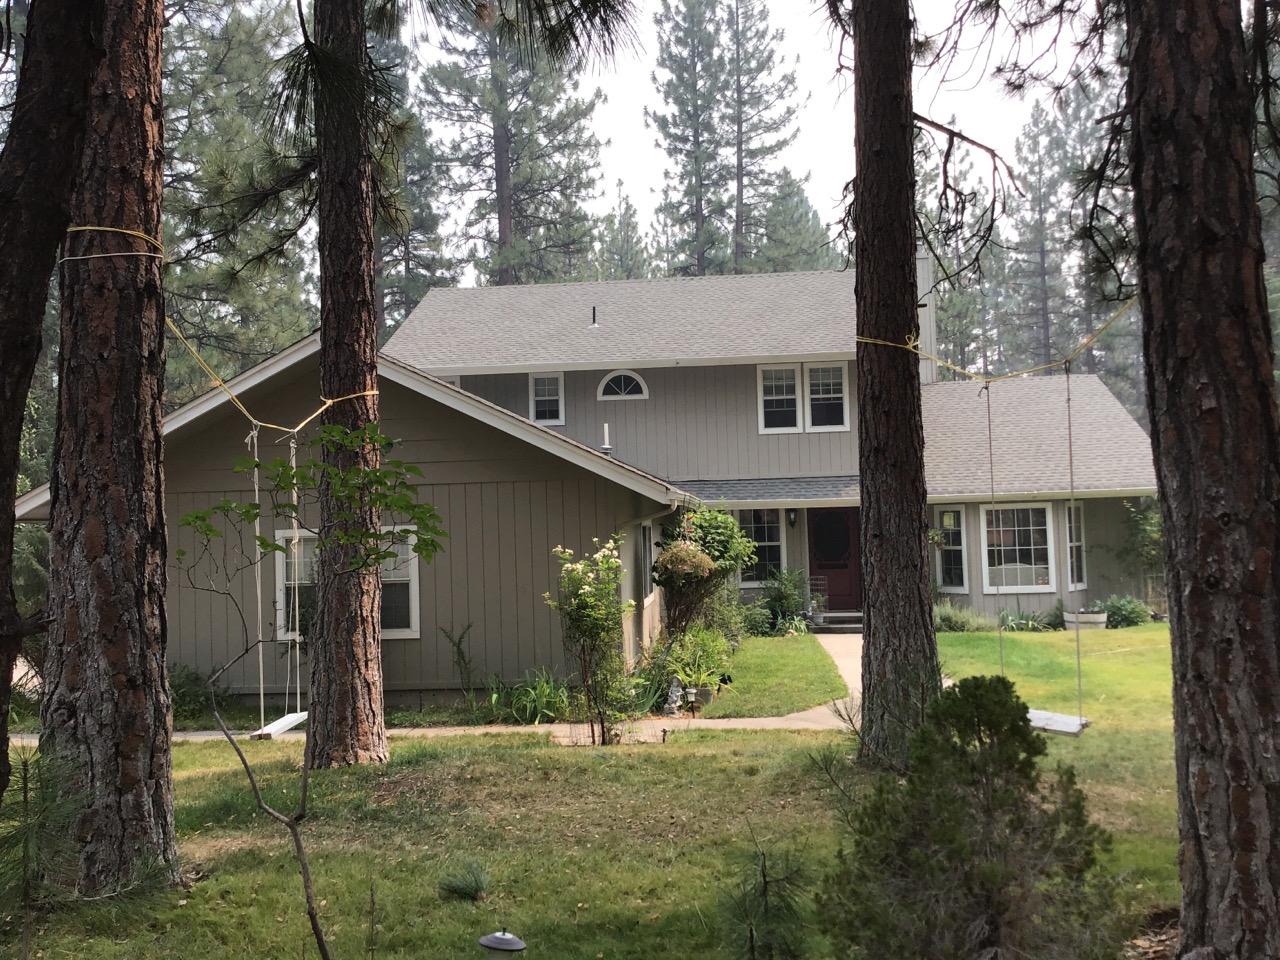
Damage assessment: no_damage